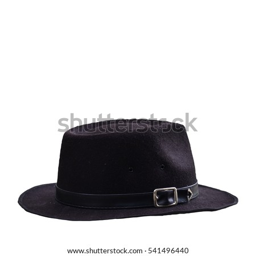
black hat on a white background